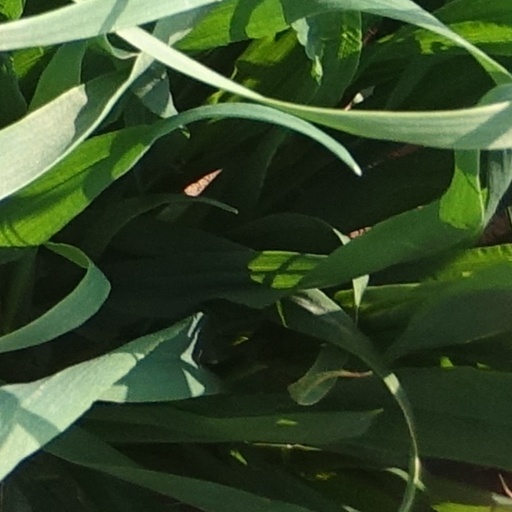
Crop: wheat